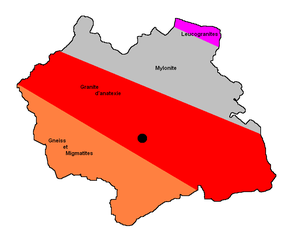
Carte simplifié de la composition géologique du sous-sol de la commune de Theix (Morbihan)
Theix [tɛks] est une ancienne commune française située dans le département du Morbihan, en région Bretagne, elle a fusionné le 1ᵉʳ janvier 2016 avec Noyalo pour former la commune nouvelle de Theix-Noyalo.